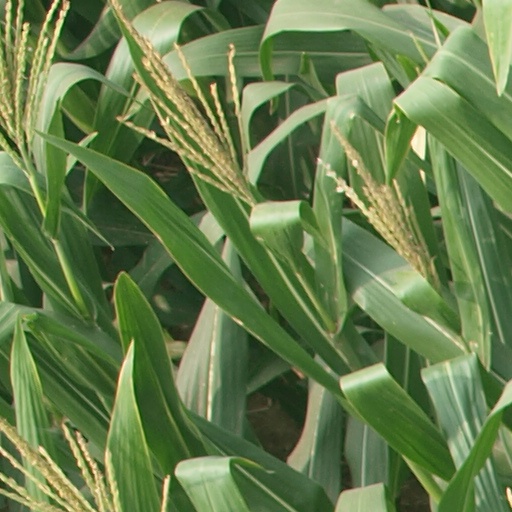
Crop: maize; corn